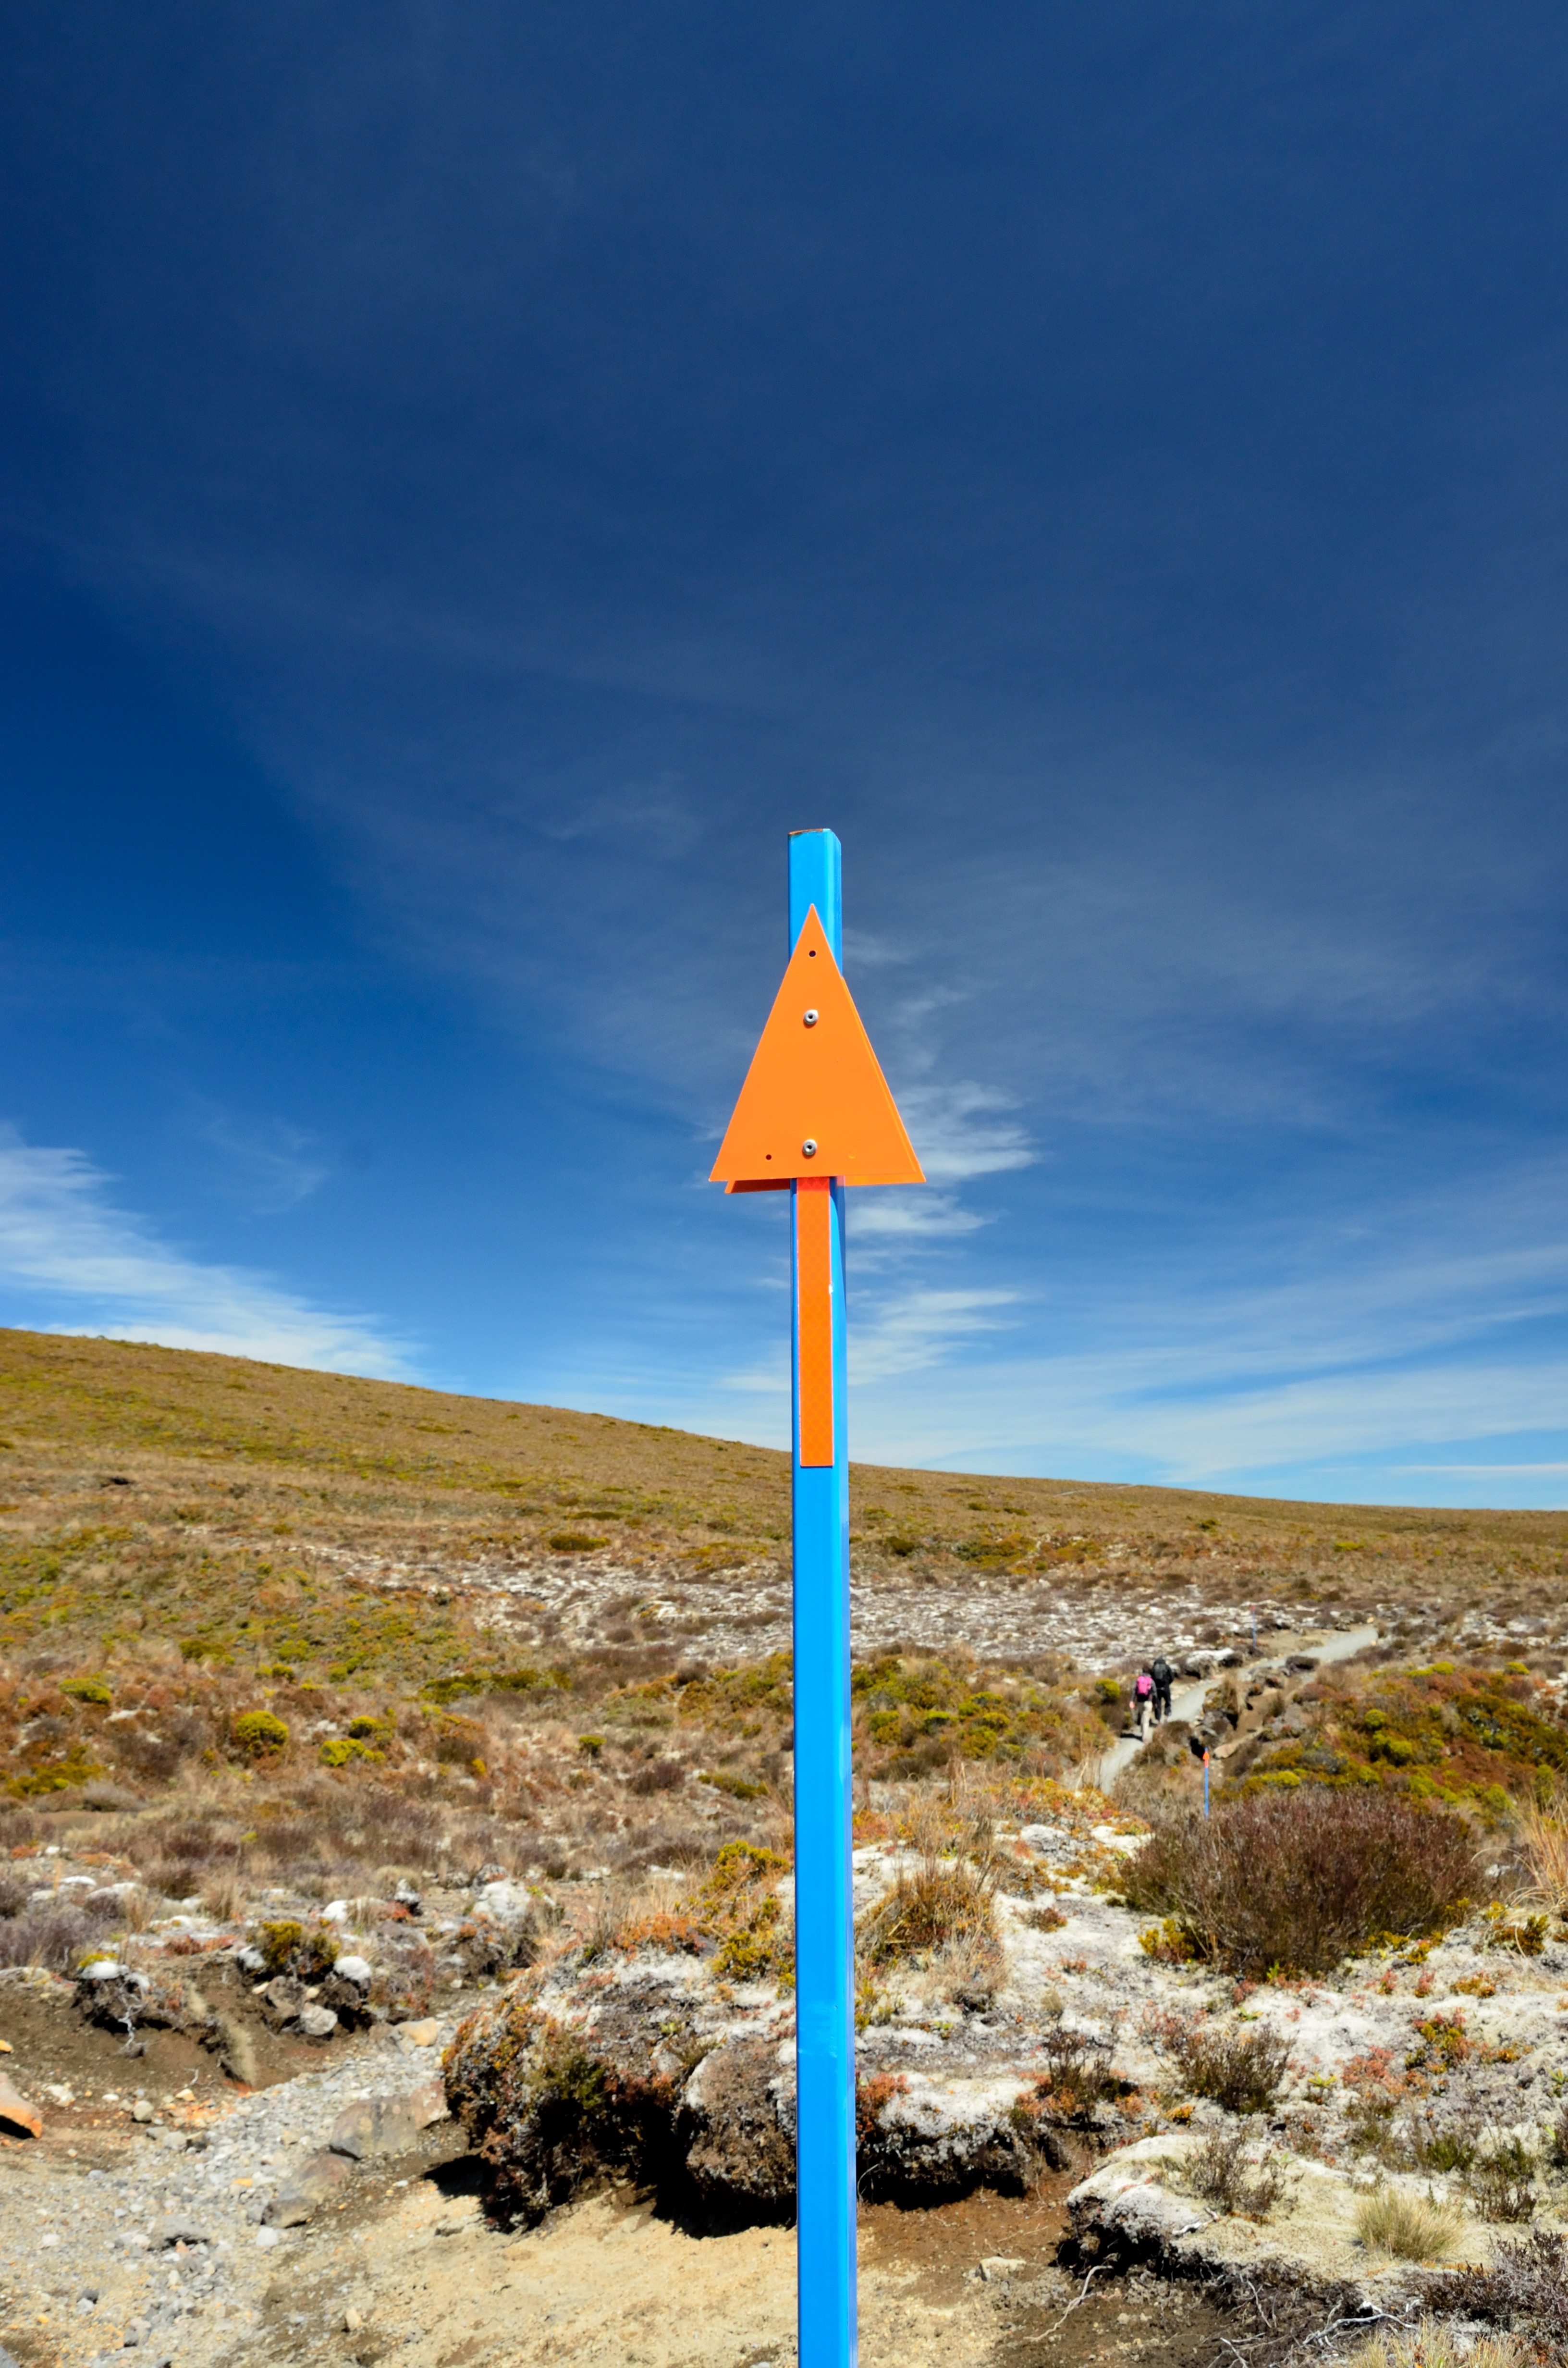
beach, landscape, sea, coast, ocean, horizon, mountain, cloud, sky, trail, hill, wind, sign, tower, blue, arrow, new zealand, mark, aotearoa, tongariro national park, manawatu wanganui, whakapapa